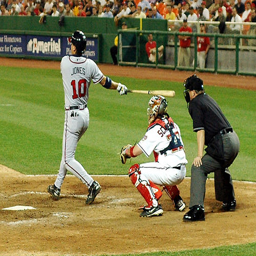
a batter and umpire and a catcher playing ball
The baseball players are on the field at the stadium.
A baseball player swinging a bat on top of a field.
Three men are playing in a baseball game.
A man swinging a baseball bat on a baseball field.